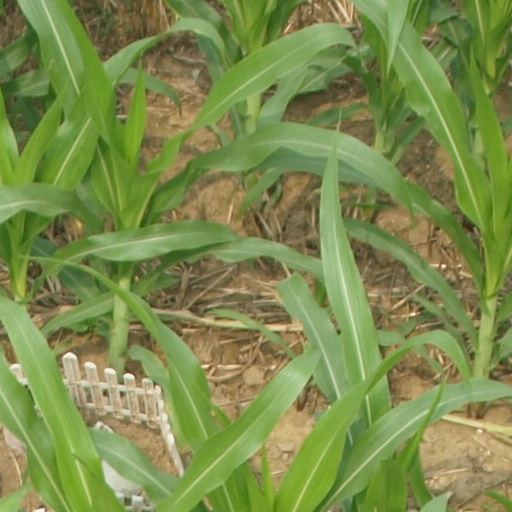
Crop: maize; corn